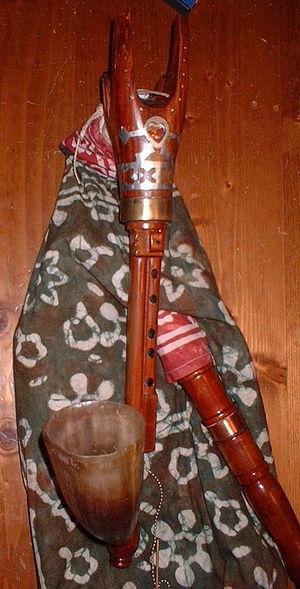
La musique hongroise est très particulière en Europe, à l'image de l'idiome national de ce peuple sans doute issu de l'Oural vers le VIIIᵉ siècle. Pendant des siècles elle a été confondue avec la musique tzigane, mais il importe de bien différencier les deux. Le destin politique de la Hongrie ayant marqué de nombreux coups d'arrêt au développement d'une musique nationale, c'est finalement sous l'influence non plus de traditions orales issues de l'Asie et des Turcs, mais grâce à l'importation de la musique classique occidentale qu'elle put prendre un essor véritable.